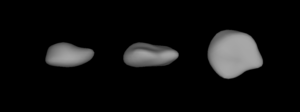
(135) Hertha est un astéroïde de la ceinture principale découvert par Christian Peters le 18 février 1874. Il fut nommé après Herta en mythologie celtique.